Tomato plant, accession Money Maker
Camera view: bottom (45 deg); turntable rotation: 30 degrees
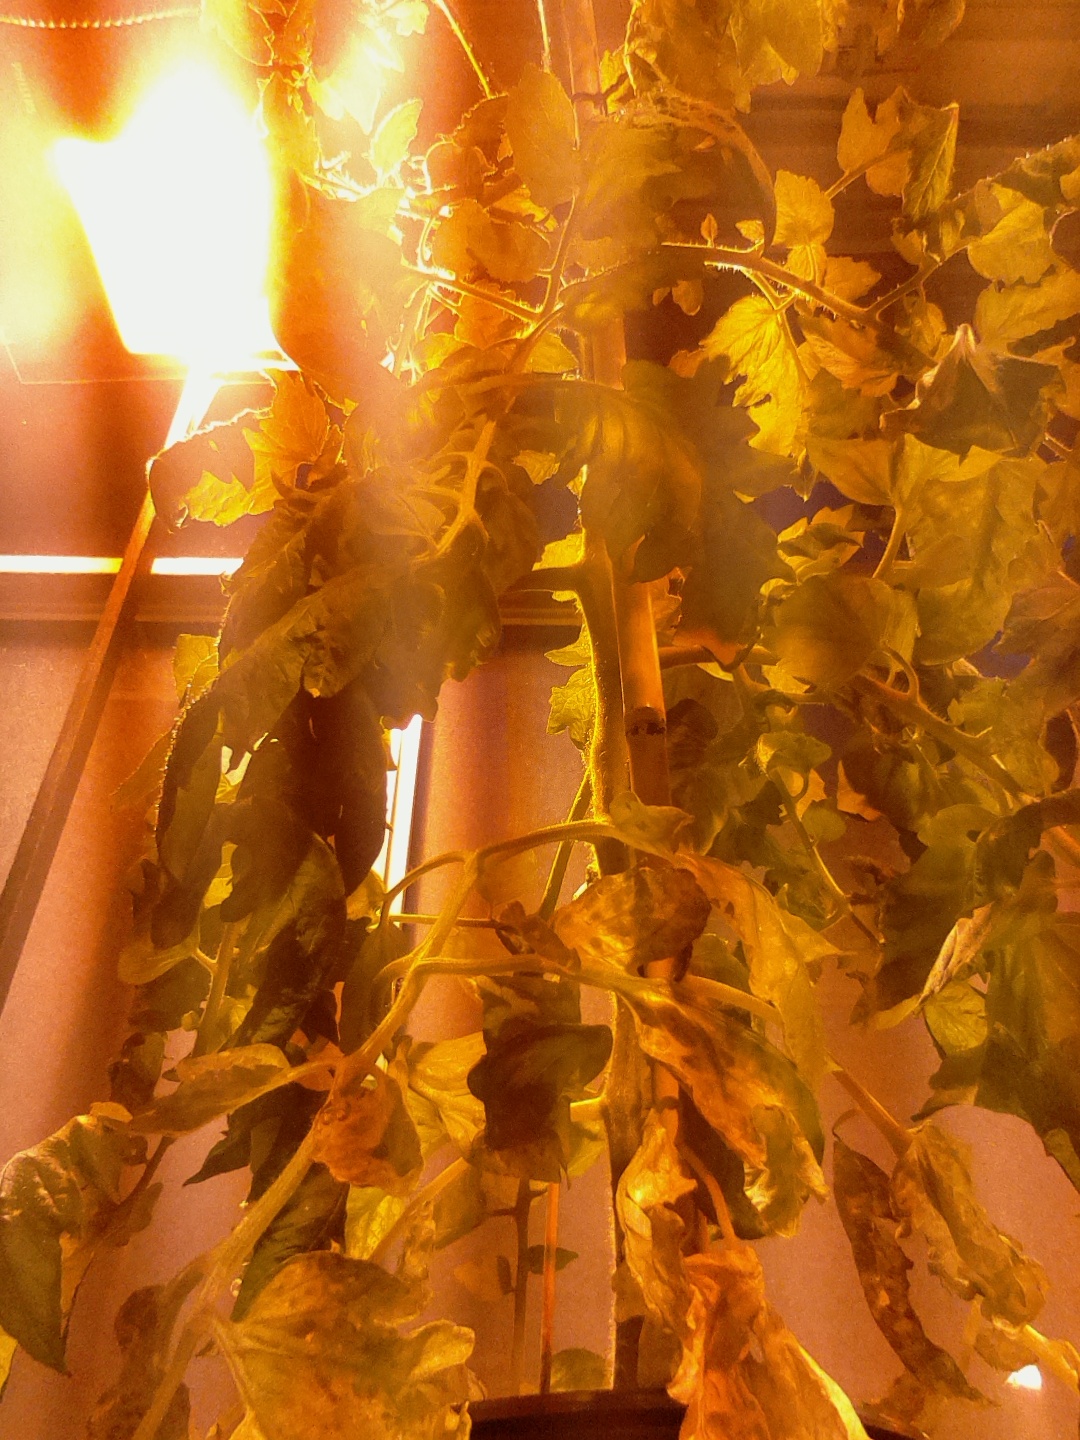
BBCH growth stage 73: 30%-40% of final fruit size